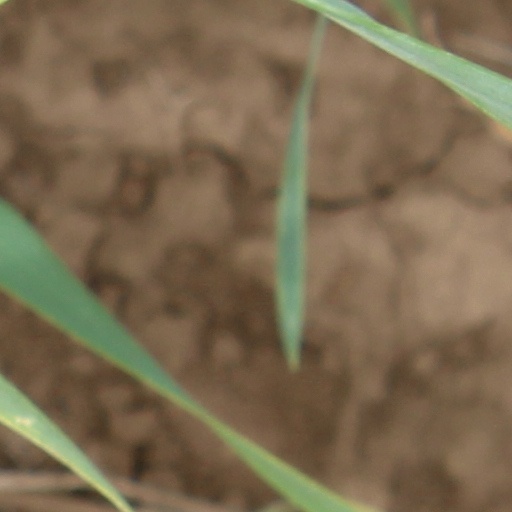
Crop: wheat